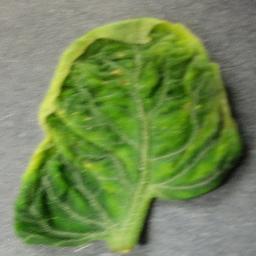
Label: Tomato___Tomato_Yellow_Leaf_Curl_Virus